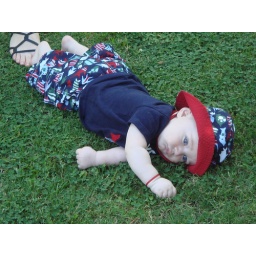
ignacio on the grass at our rental house in mendoza